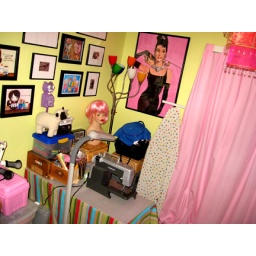
pink and green sewing craft room by isewcute